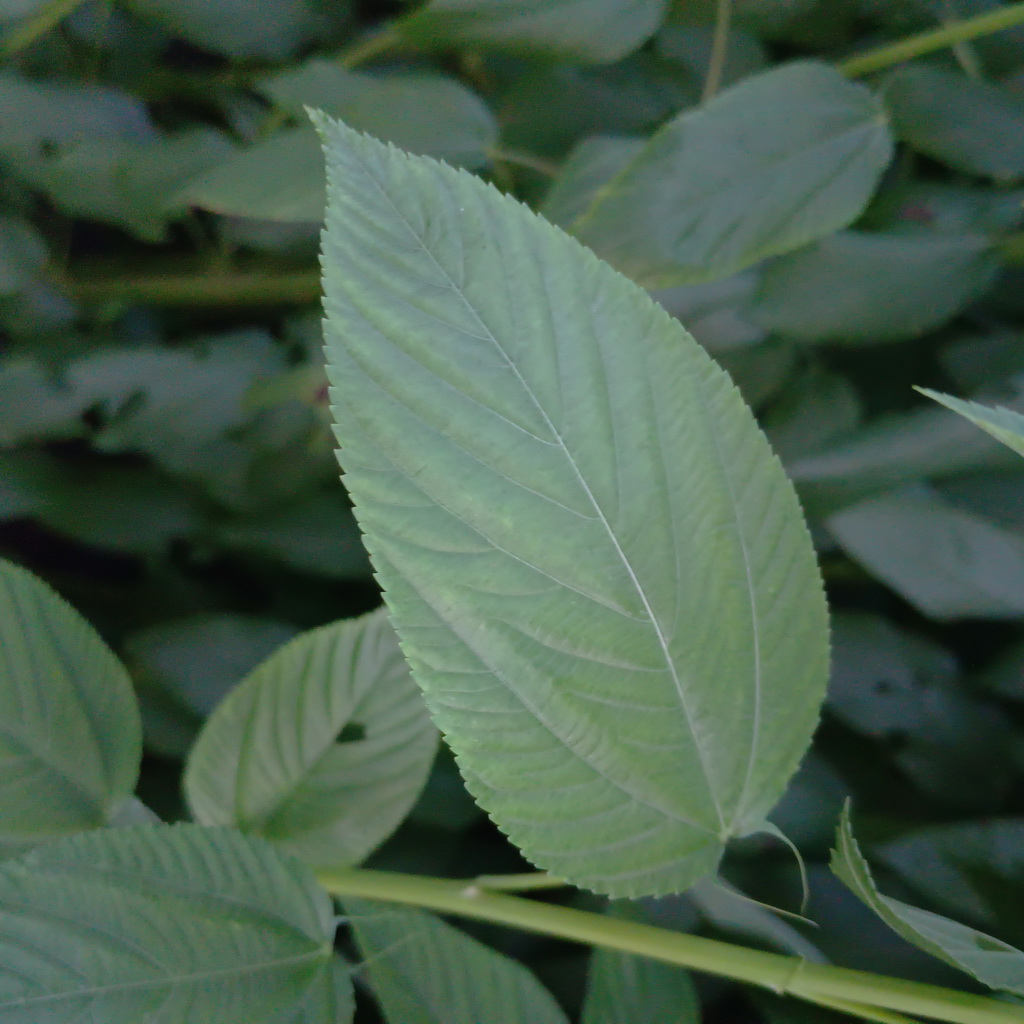
Label: Fresh